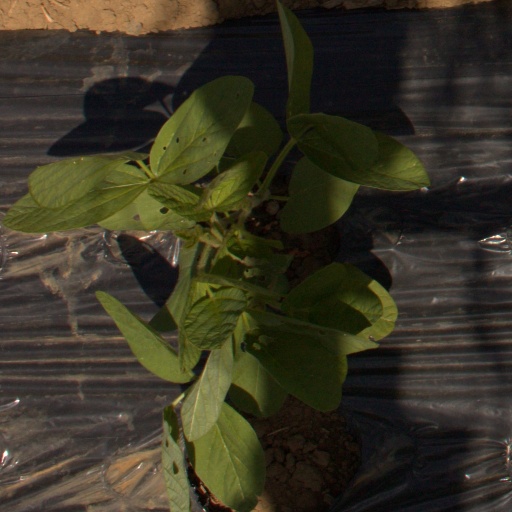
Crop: Jerusalem artichoke